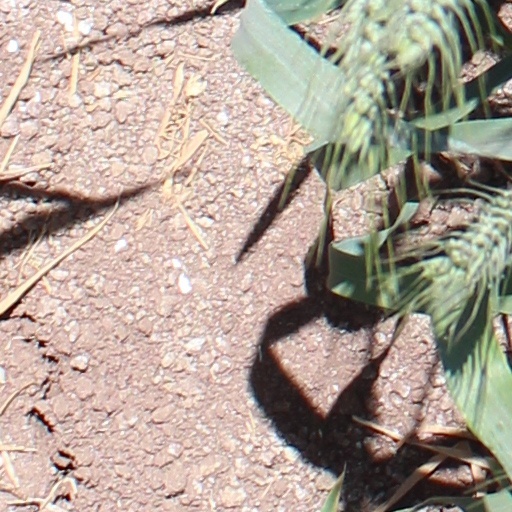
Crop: wheat